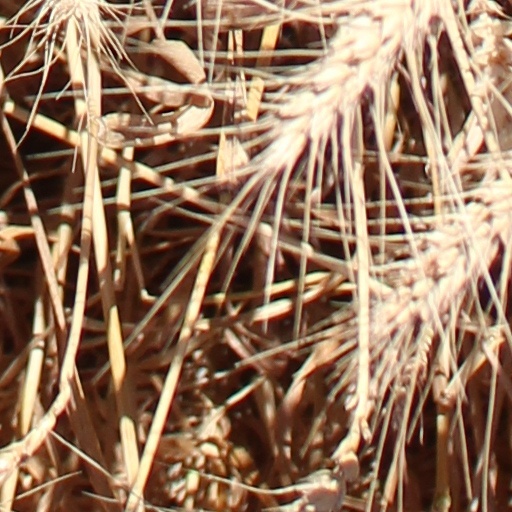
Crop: wheat